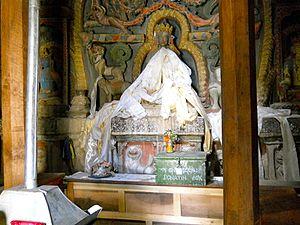
Le Sengue Lhakhang à Lamayuru
Le Ladakh, cette région du nord-ouest de l'Inde a, aujourd'hui encore, un statut particulier au sein de l'Union Indienne. Région de culture tibétaine, au carrefour de routes commerciales permettant des mélanges ethniques, culturels, artistiques et cultuels, le Ladakh est devenu une région touristique plus de dix ans après la guerre de 1962. Terre de trekking pour la plupart des touristes, son histoire demande pourtant à être connue et découverte. Les recherches pionnières d'Alexander Cunningham et d'August Hermann Francke restent la base du travail historique sur le Ladakh, mais les recherches de Luciano Petech nous permettent d’appréhender cette histoire avec plus de précision. Il émit notamment des hypothèses permettant de corriger certains problèmes de datations. Nous utilisons principalement les datations de Petech tout en gardant à l’esprit que ces dates restent des approximations.